Singer Building

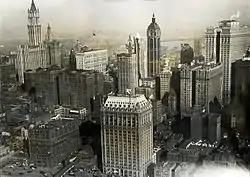
Aerial view of Lower Manhattan in 1919 looking east; the Singer Tower is at center right.

During the late 19th century, New York City trailed Chicago in the development of early skyscrapers; New York had just four buildings over 16 stories tall in 1893, compared to twelve such buildings in Chicago. Part of the delay was caused by New York City authorities, who until 1889 would not allow metal-frame construction techniques. Skyscraper development in New York City changed in 1895 with the construction of the American Surety Building, a 20-story, development that broke Chicago's height record. From then on, New York thoroughly embraced skeleton frame construction. The early years of the 20th century saw a range of technically sophisticated, architecturally confident skyscrapers built in New York; academics Sarah Landau and Carl Condit term this "the first great age" of skyscraper development.